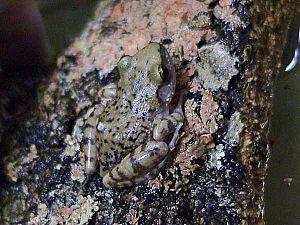
Eleutherodactylus marnockii est une espèce d'amphibiens de la famille des Eleutherodactylidae.